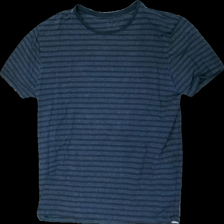
View: front
Type: T-shirt
Category: Men
Brand: Not in the list
Brand text on label: LFK
Colors: Blue
Material: 81% cotton, 19% polyester
Pattern: Striped
Cut: Regular, C-collar
Size: L
Season: All
Price range: 50-100
Recommended usage: Reuse